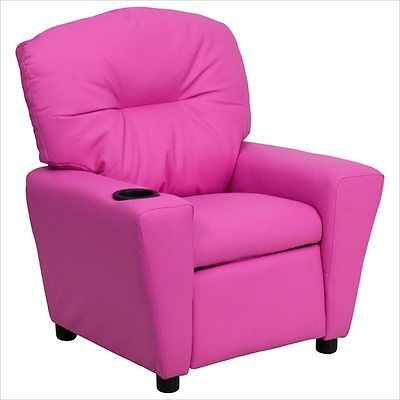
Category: chair